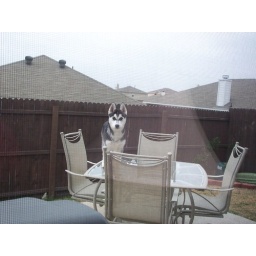
Steve being bad by standing on the table outside.